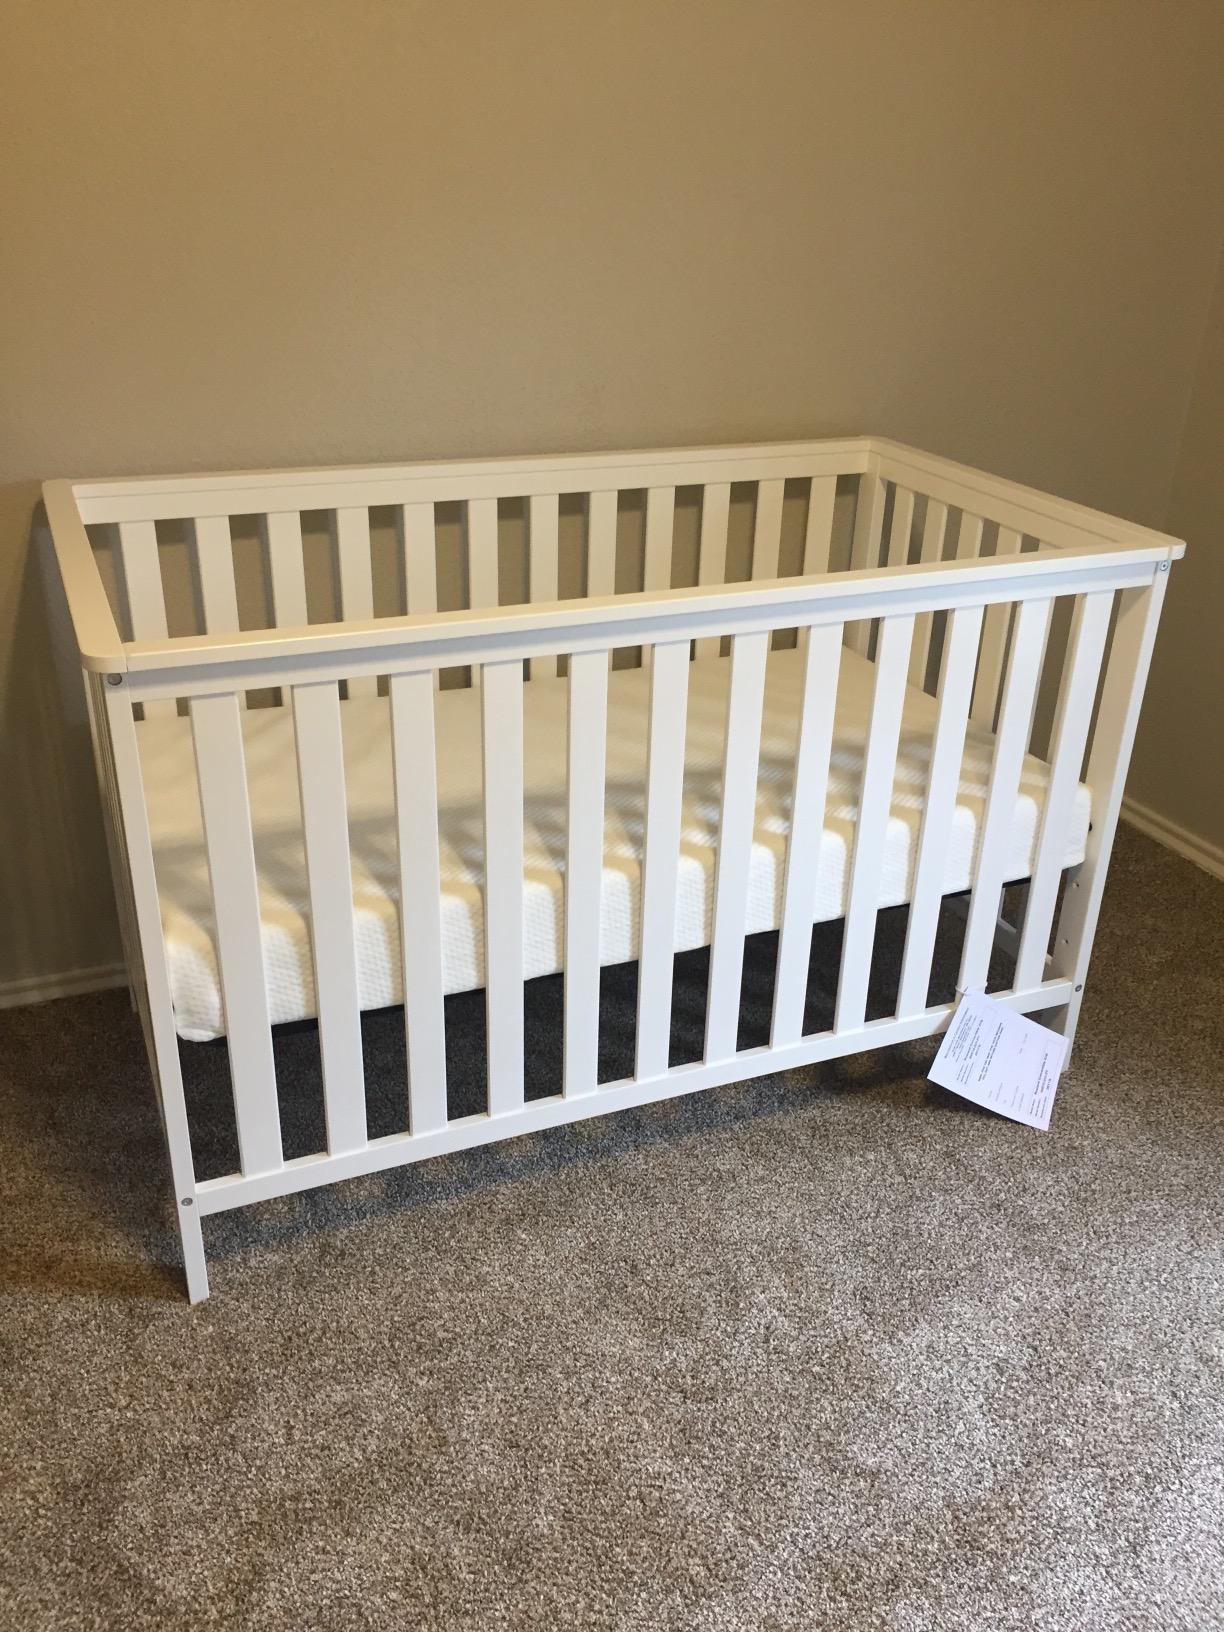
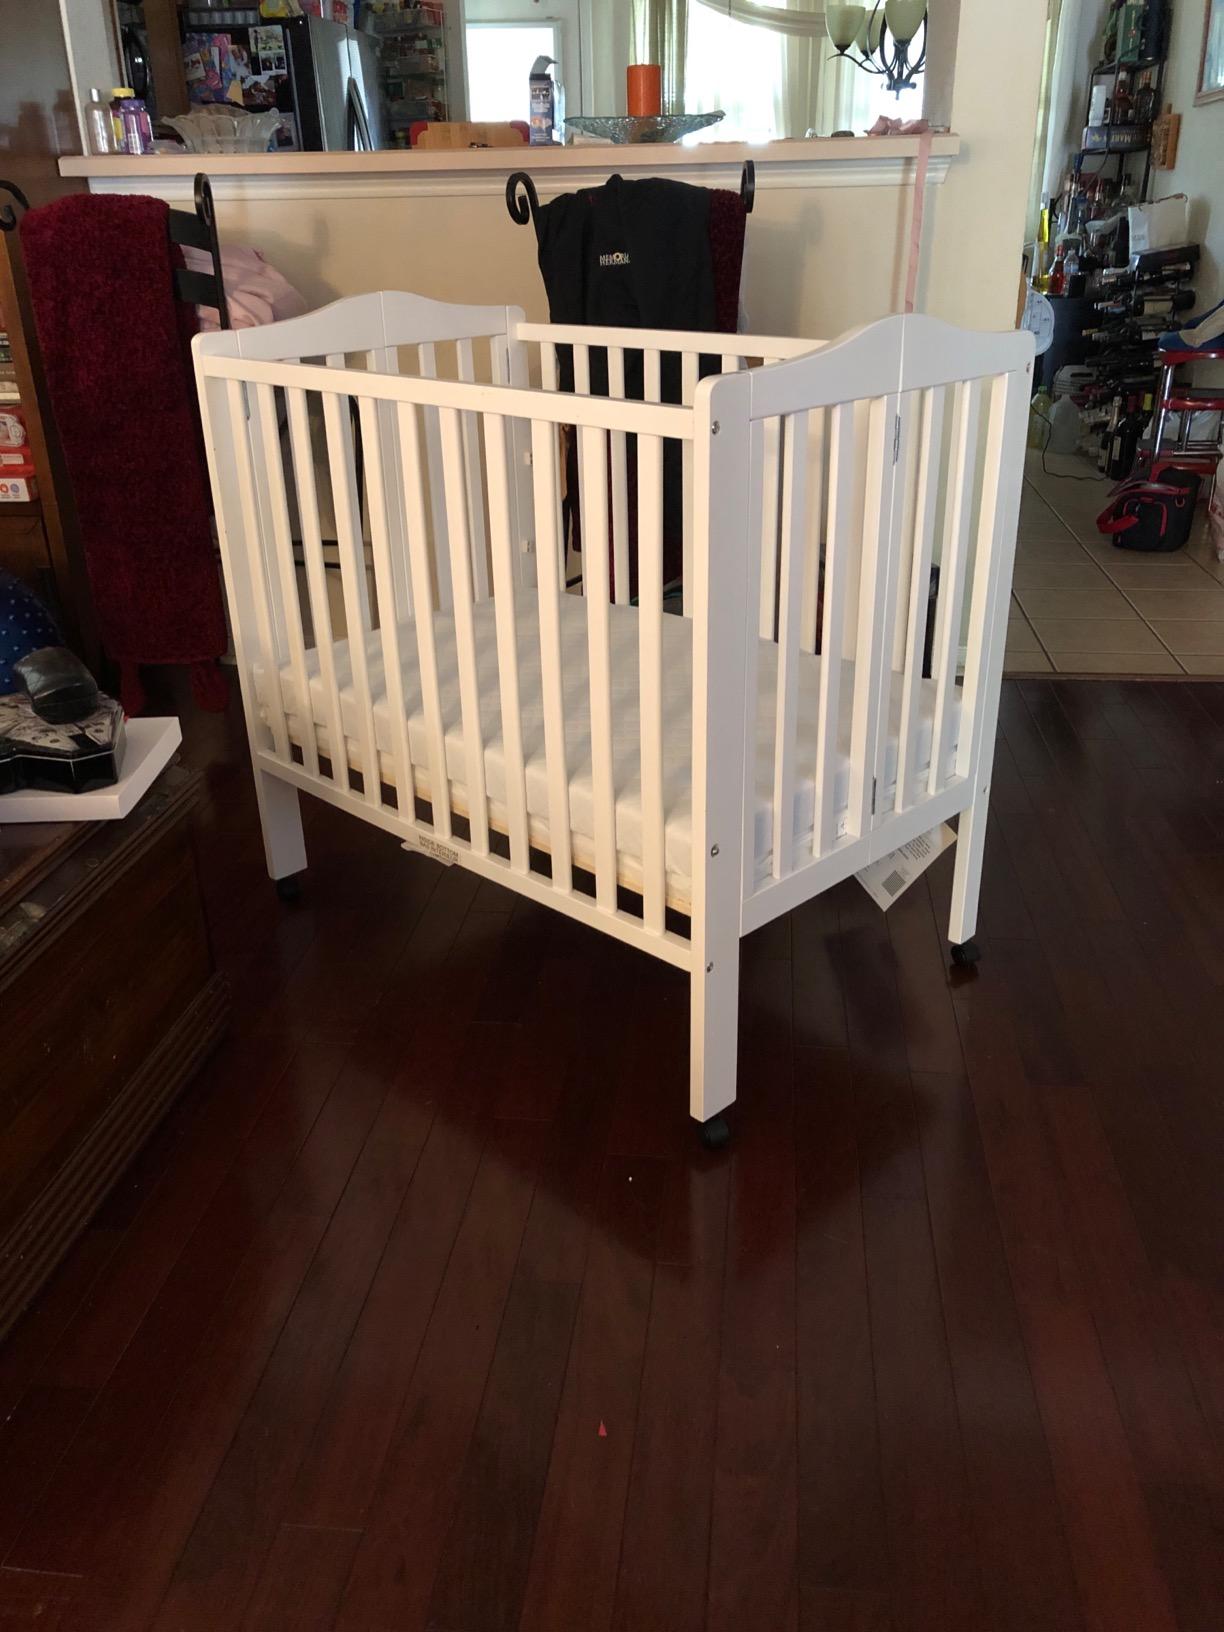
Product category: products_crib
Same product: no